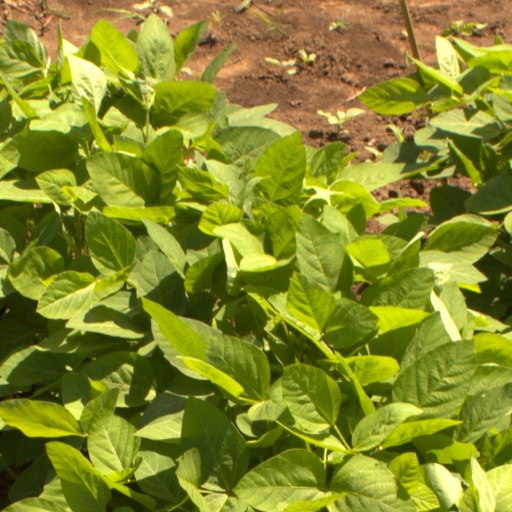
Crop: soybean